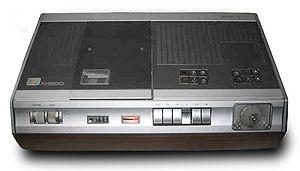
Le VCR est un standard pour l'enregistrement de vidéo sur bande magnétique de 1/2 pouce qui a été mis au point par Philips en 1972. Il est commercialisé sur le marché français en 1975. Une version VCR LP est lancée en 1976. Précurseur des deux principaux concurrents japonais Betamax et VHS, le VCR créé par le hollandais Philips sera remplacé par le format V2000.